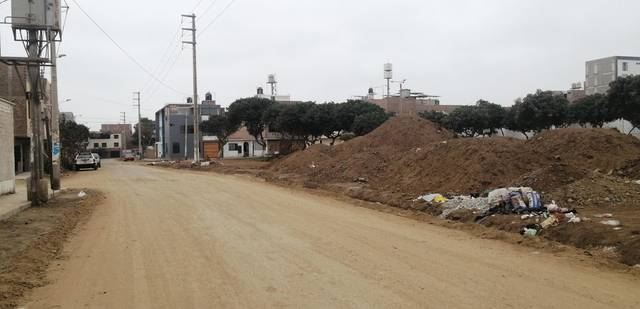
Region: Peru
Coordinates: -8.105, -79.044